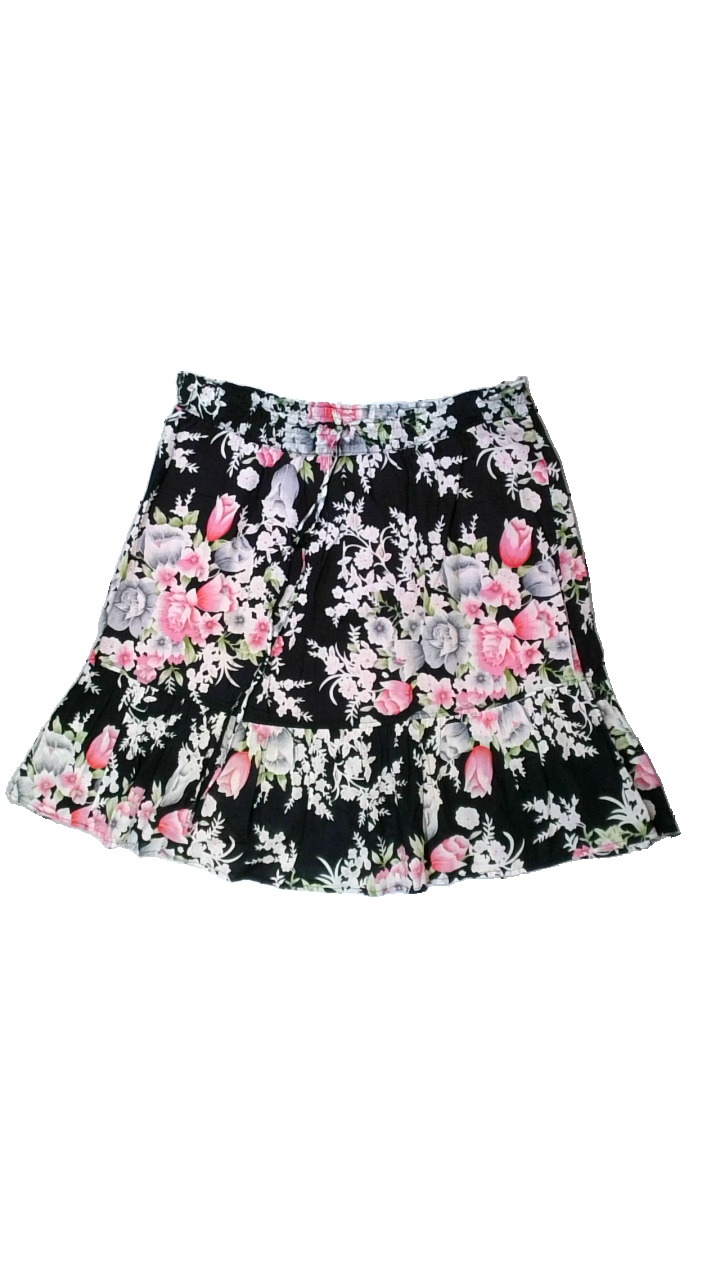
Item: Skirt (Ladies)
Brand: Missing
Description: blommig kjol med fläck fram
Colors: Black, White, Pink, Multicolor
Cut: Regular
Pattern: Floral print
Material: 100% cotton
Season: All
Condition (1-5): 3
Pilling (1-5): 5
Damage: fläck
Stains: Major
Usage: Export
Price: <50